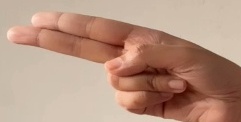
ASL sign: H